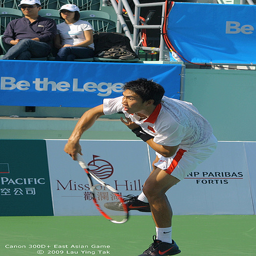
a man standing on a tennis court holding a racquet.
A tennis player has just hit an overhand shot.
A man holding a tennis racquet on a court.
A tennis player holds one arm to his chest while preparing a hit with the other.
a man is swinging a tennis racket on a court